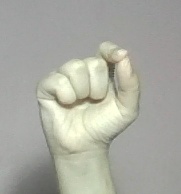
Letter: fa